Edmund Thomas Parris

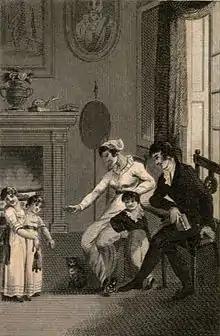
Frontispiece from "The Blue silk work bag and its contents" (1817, engraving by J W Archer)

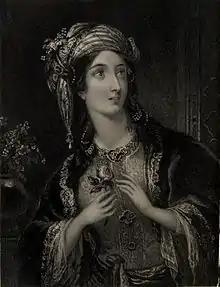
The Sultan's Daughter (engraving by H. Cook after Parris)

Parris, was born in the parish of St. Marylebone, London on 3 June 1793, the son of Edward and Grace Parris. He showed an early talent for art and was placed with Jewellers "Ray and Montague" (John Ray and James Montague), to learn enamel-painting and metal-chasing. During his apprenticeship, his leisure time was given to the study of mechanics, which subsequently proved to be of great use to him.